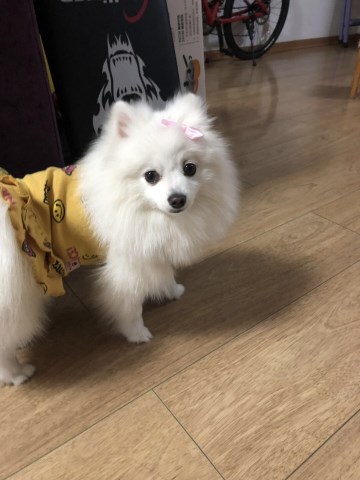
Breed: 1936-n000005-Pomeranian